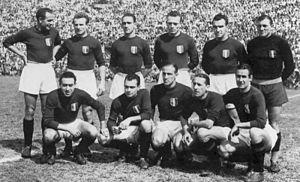
Iosif Fabian, né le 10 août 1913 à Cluj et mort le 6 juillet 2008 à Cascais, est un joueur et entraîneur de football roumain.